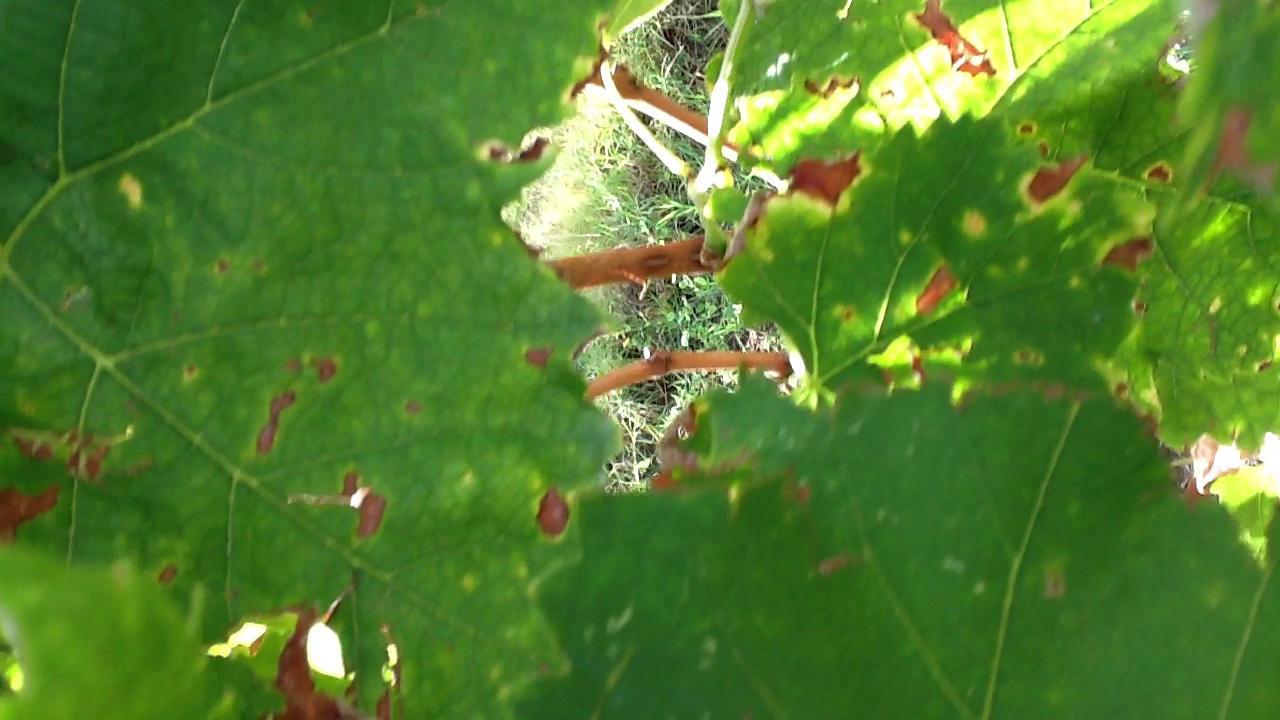
Label: esca